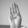
ASL letter: B